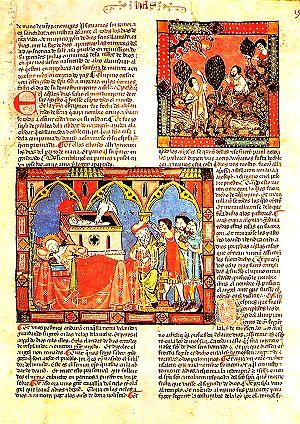
Alphonse X de Castille, dit « Alphonse le Sage » ou « Alphonse le Savant », né à Tolède en 1221 et mort à Séville en 1284, est roi de Castille et León de 1252 à 1284, et anti-roi de Germanie de 1257 à 1273. Il est particulièrement connu pour sa « littérature », un ensemble de productions culturelles et scientifiques variées produites à sa demande par différents savants de son temps.
La General estoria aussi appelée Grande e general estoria est un livre de caractère historique écrit à partir de 1270 en même temps que la Estoria de España par le roi Alphonse X le Sage et ses collaborateurs de l'École de traducteurs de Tolède.
Hernani est une commune du Guipuscoa dans la communauté autonome du Pays basque en Espagne.
L'Espagne, en forme longue le royaume d'Espagne, est un pays d'Europe du Sud — et, selon les définitions, d'Europe de l'Ouest — qui occupe la plus grande partie de la péninsule Ibérique. En 2019, il s'agissait du vingt-huitième pays le plus peuplé du monde, avec 47 millions d'habitants.